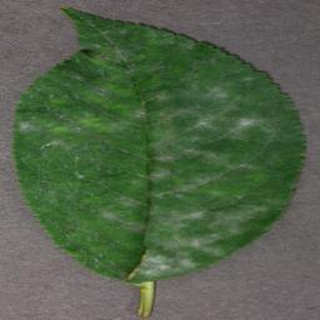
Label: cherry_powdery_mildew